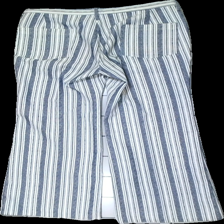
View: back
Type: Trousers
Category: Ladies
Brand: Not in the list
Brand text on label: Luhta
Colors: Blue, White
Material: 50% cott, 50% poly
Pattern: Striped
Cut: Regular
Size: 50
Season: Summer
Stains: Minor
Damage: stain
Damage location: top right
Price range: <50
Recommended usage: Export
Description: White and blue striped trousers from Luhta, size 50. Poor condition.